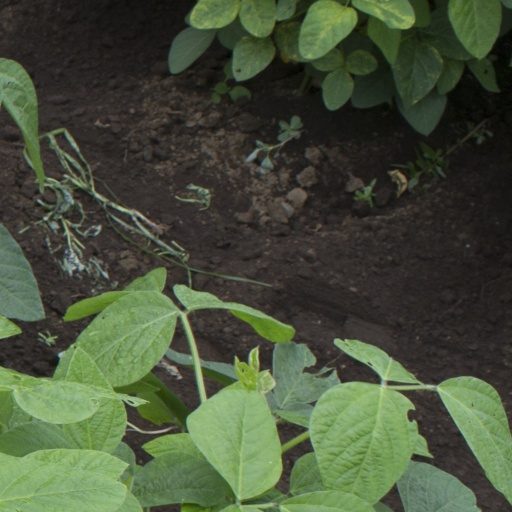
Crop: soybean